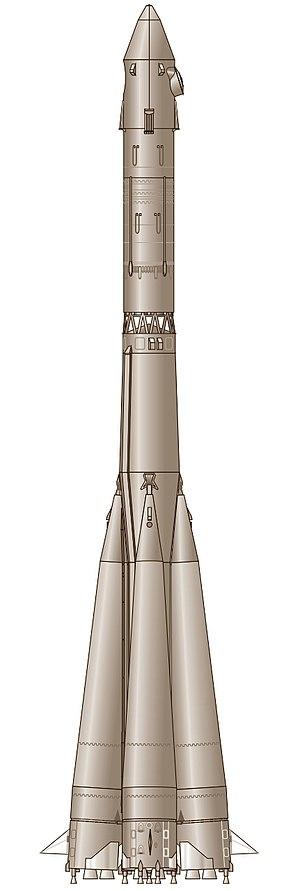
Le programme Voskhod est le deuxième programme spatial habité de l'Union soviétique. Conçu en 1963, il s'est déroulé de 1964 à 1966, soit entre le programme Vostok et le programme Soyouz.